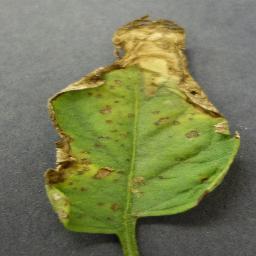
Label: Tomato___Bacterial_spot